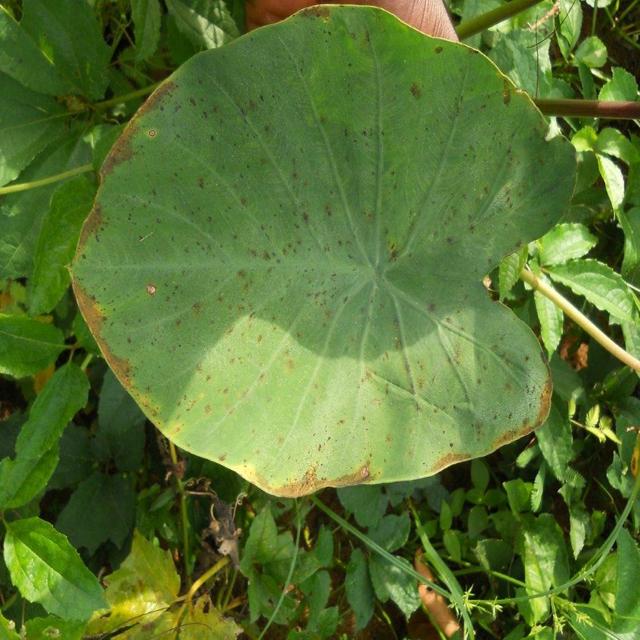
Label: Healthy